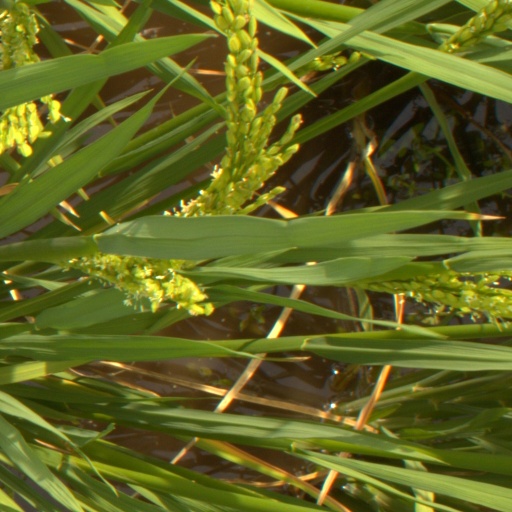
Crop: rice